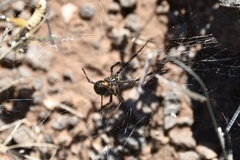
Species: Lactrodectus_hesperus